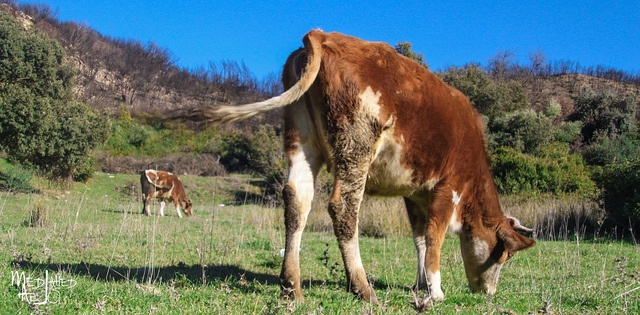
a couple of cows are standing in a field
some cows grazing on grass on the field
two cattle grazing in a field among trees
Two cows standing in a field eating grass
A brown cow standing on top of a grassy field.